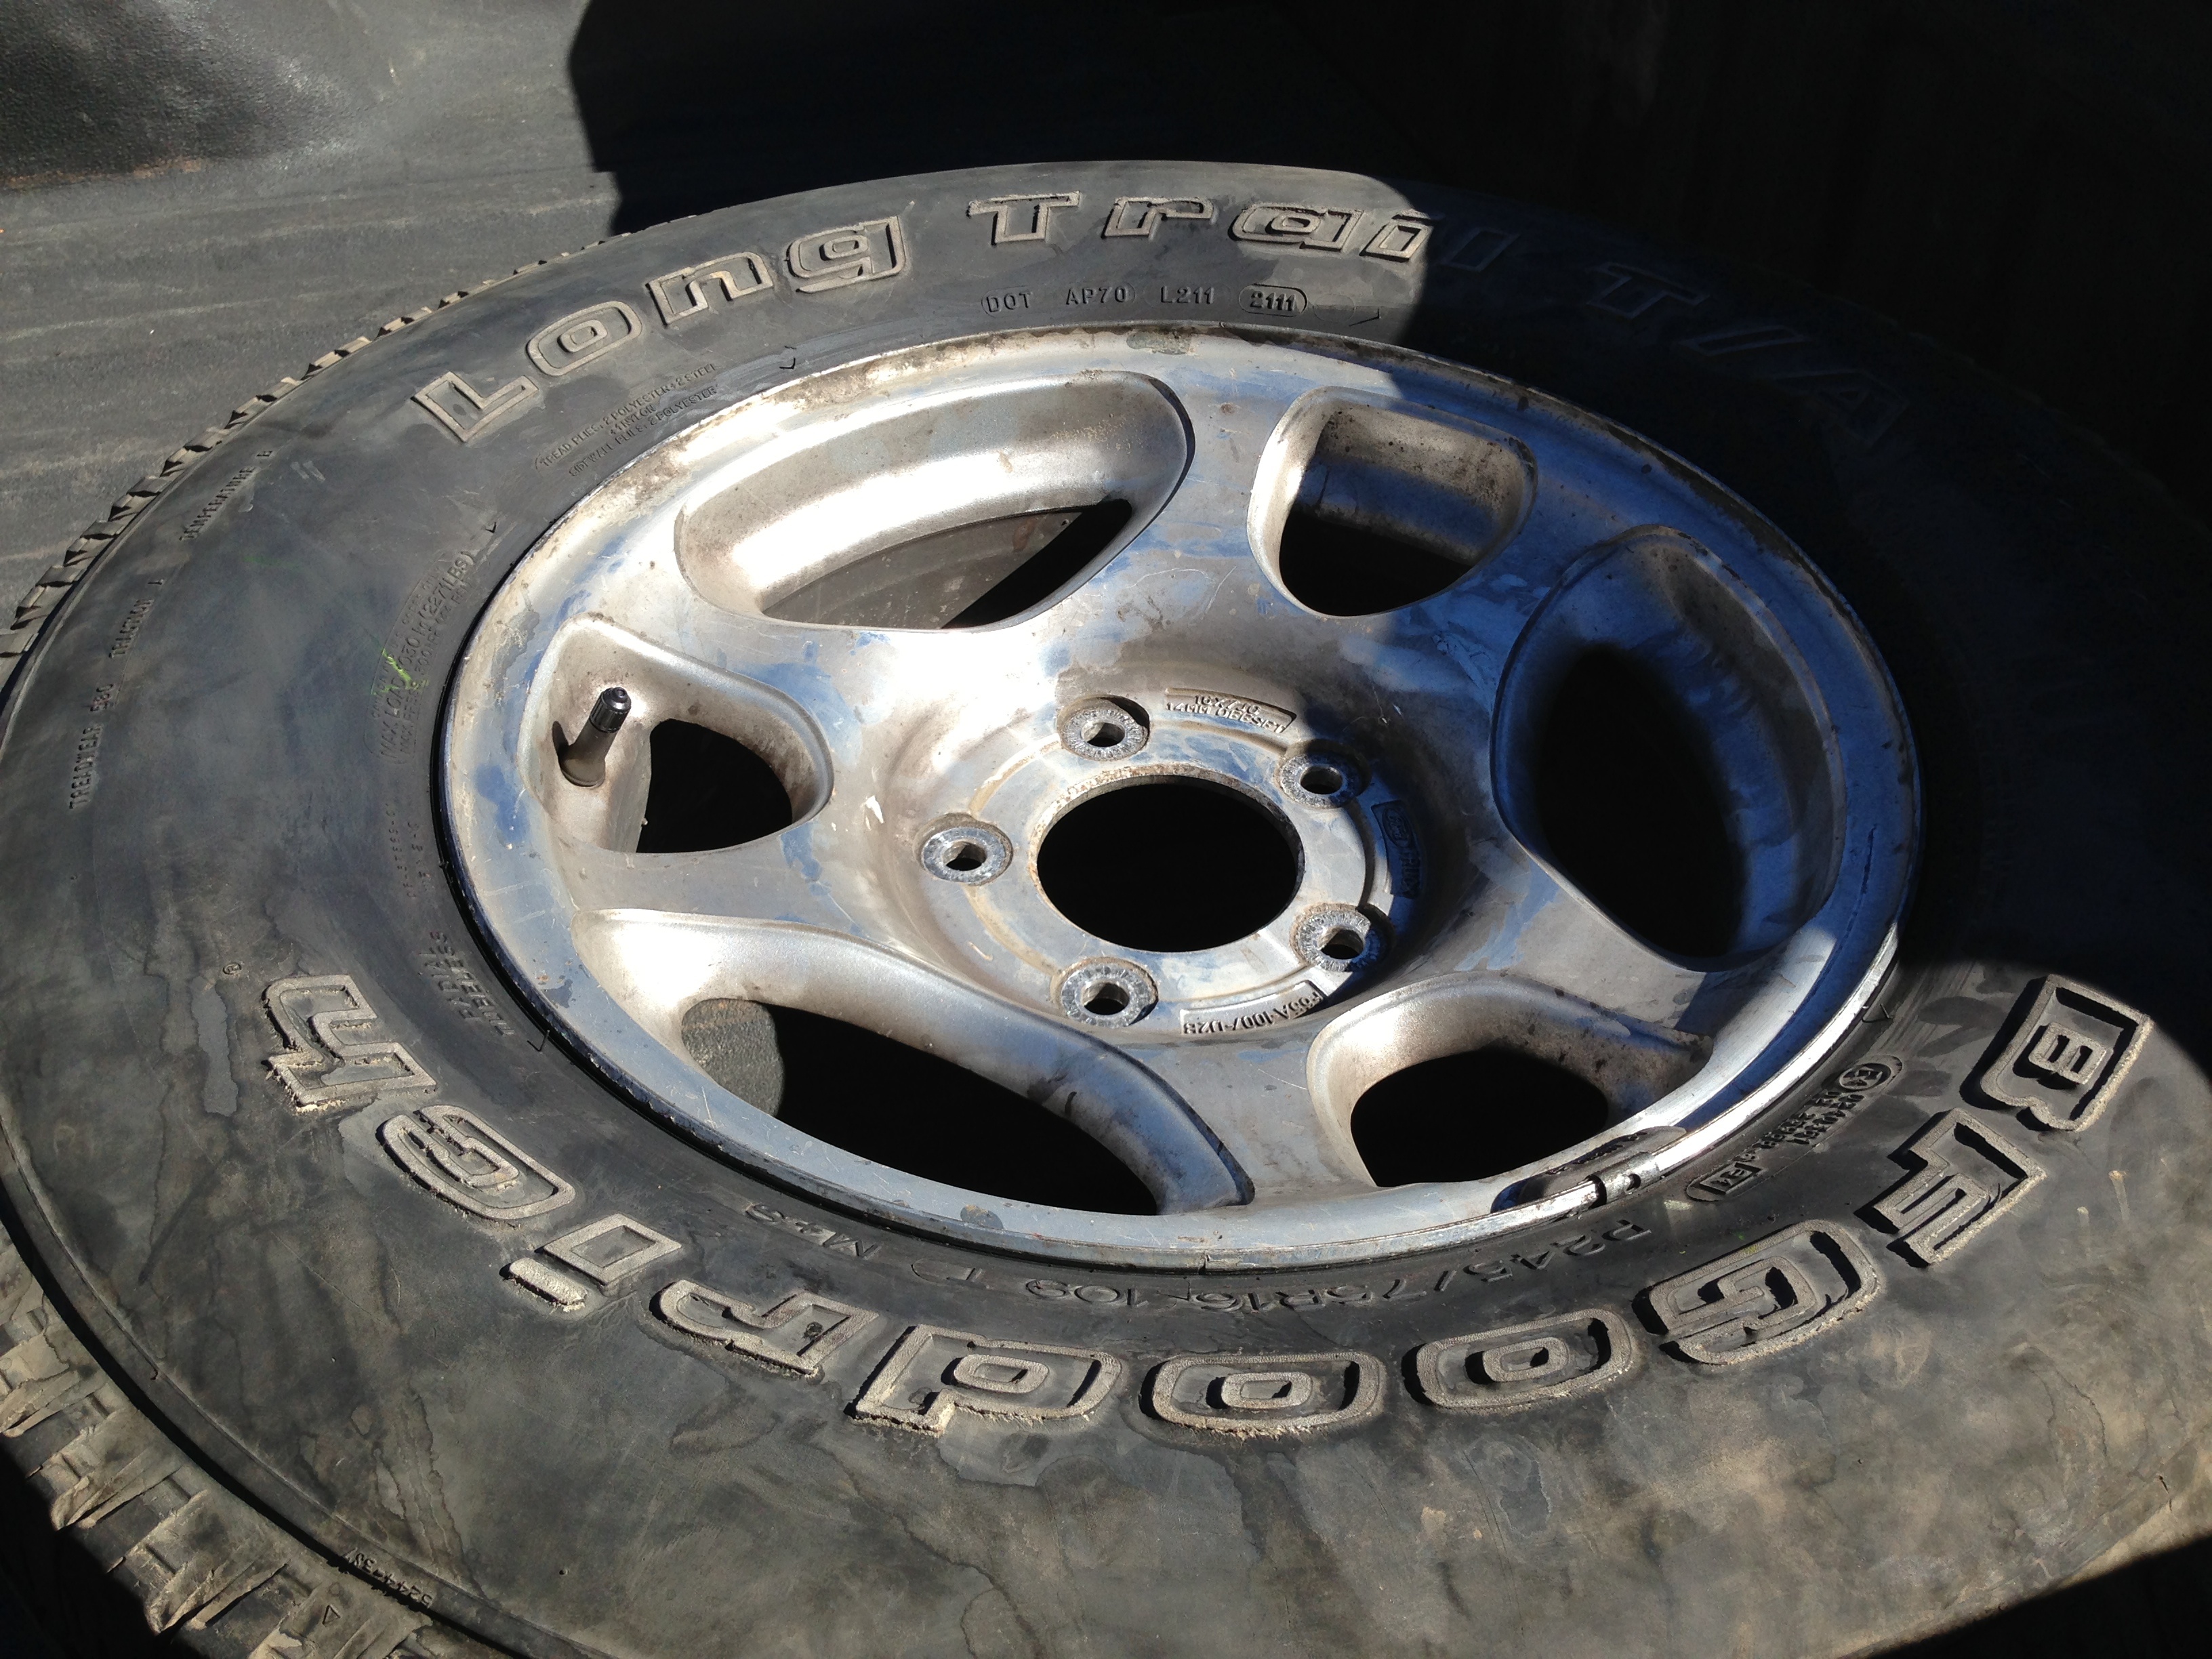
wheel, spoke, steering wheel, tire, bumper, rim, alloy wheel, auto part, automotive exterior, automotive tire